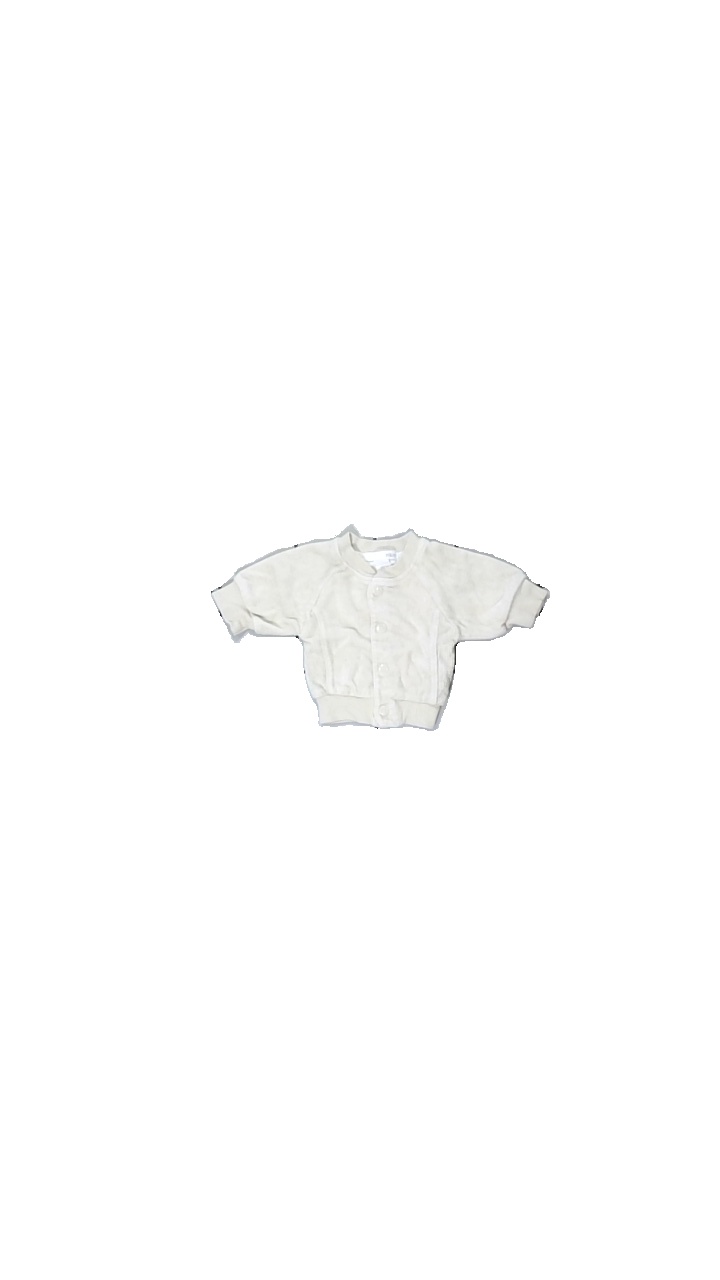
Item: Top (Children)
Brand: H&m
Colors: Beige
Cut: Regular
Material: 100% cotton
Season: Autumn
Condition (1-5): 4
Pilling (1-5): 4
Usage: Reuse
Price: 50-100